Carl Wenzel Zajicek

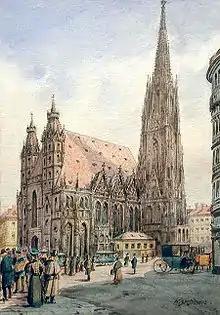
Stephansdom

Educated in his father's craft, he worked as a watchmaker until 1900, but he practiced artistic painting as an amateur from a young age.